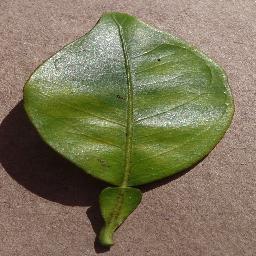
Label: Orange___Haunglongbing_(Citrus_greening)